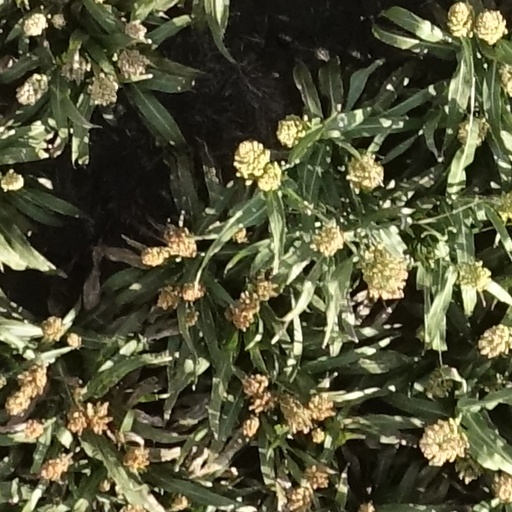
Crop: sorghum